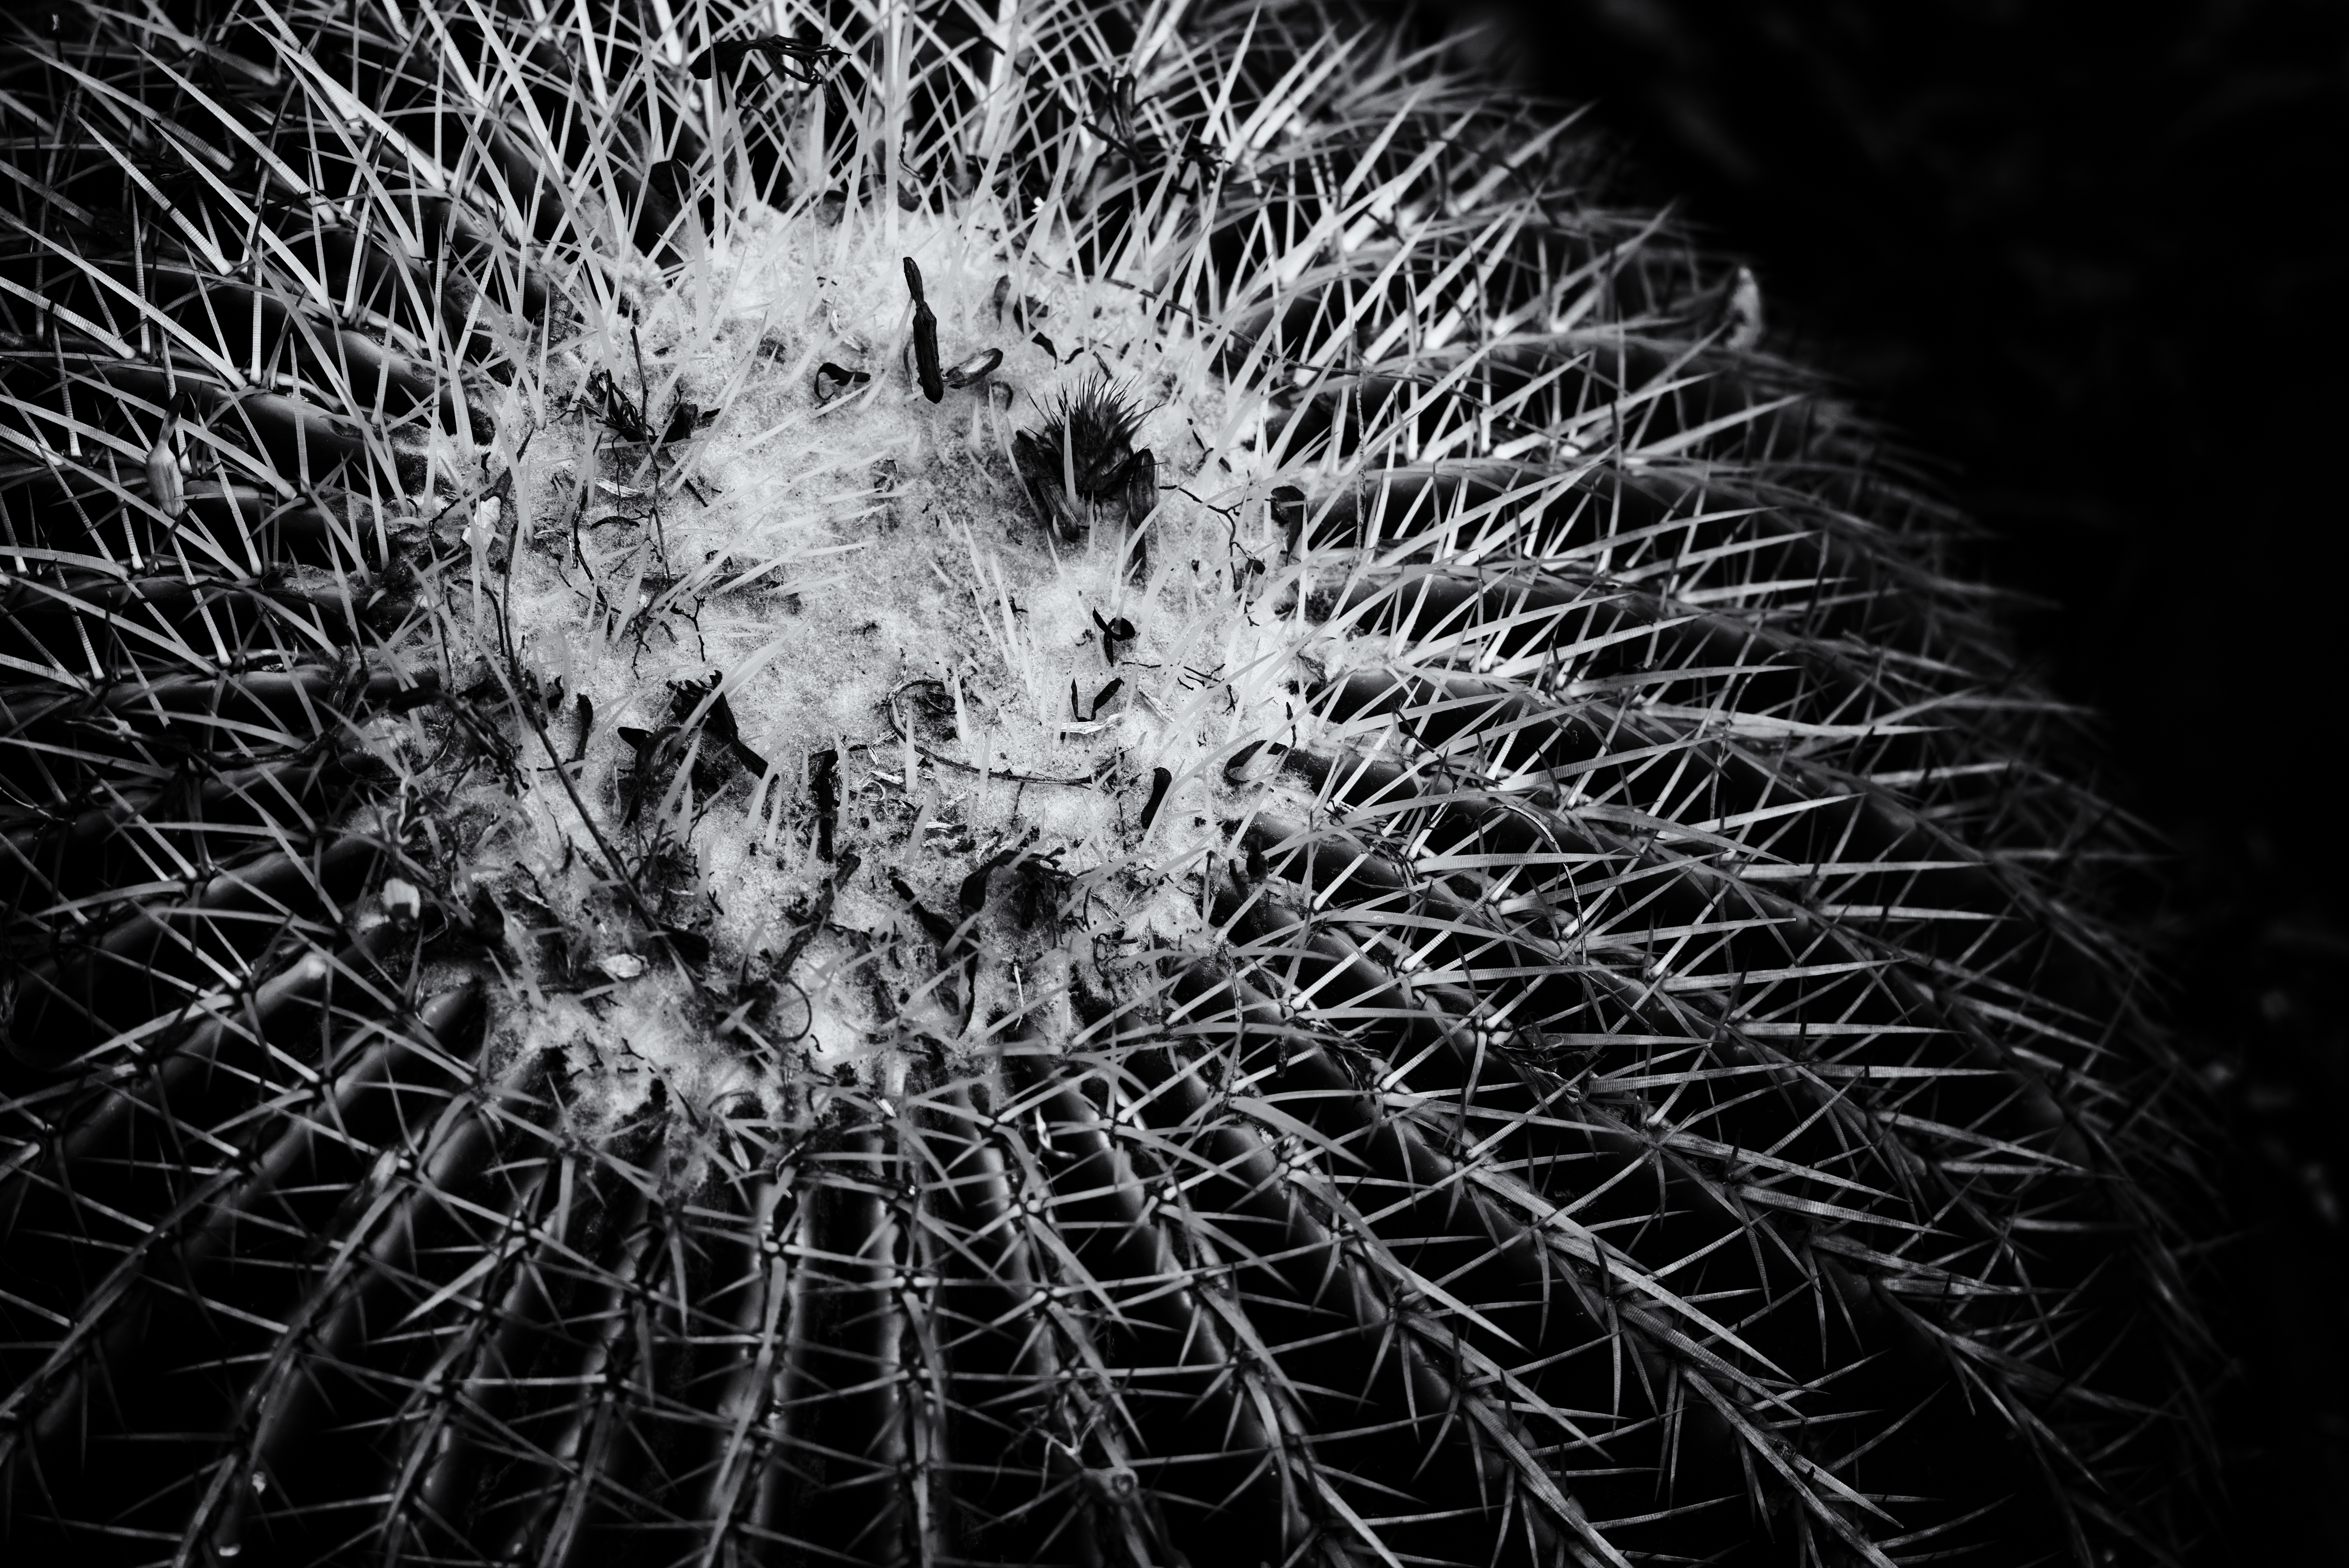
cactus, black and white, plant, photography, flower, botany, monochrome, circle, close up, symmetry, macro photography, flowering plant, monochrome photography, land plant, thorns spines and prickles